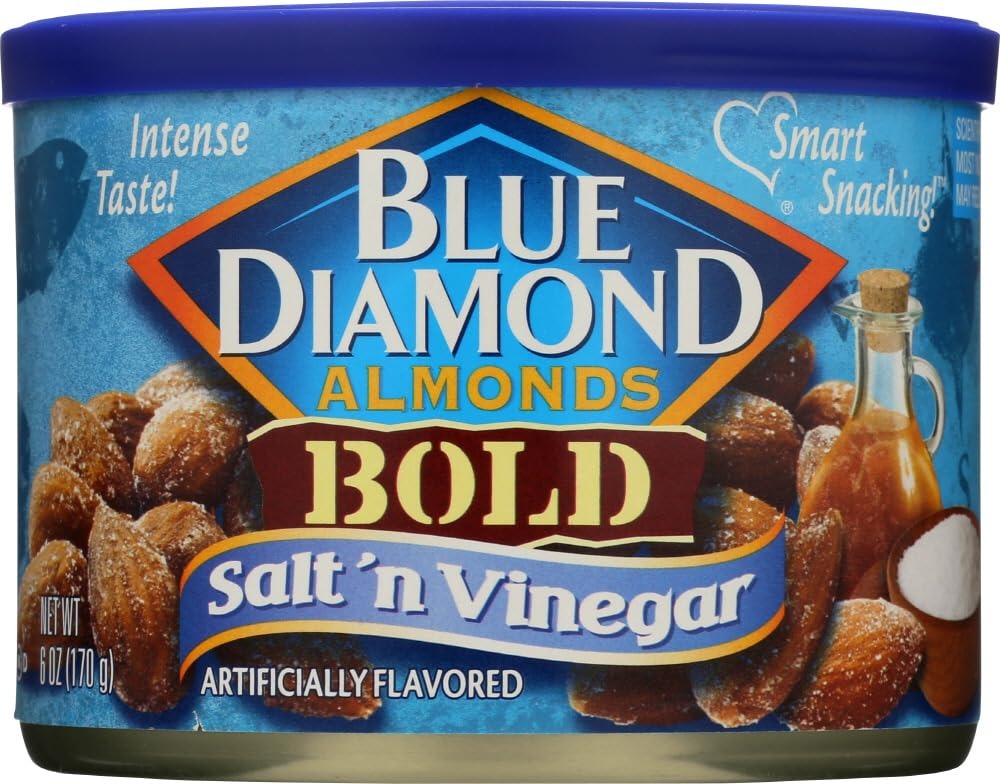
Item Name: Blue Diamond Salt & Vinegar Almonds (Pack of 2)
Value: 12.0
Unit: Ounce

Price: 3.69